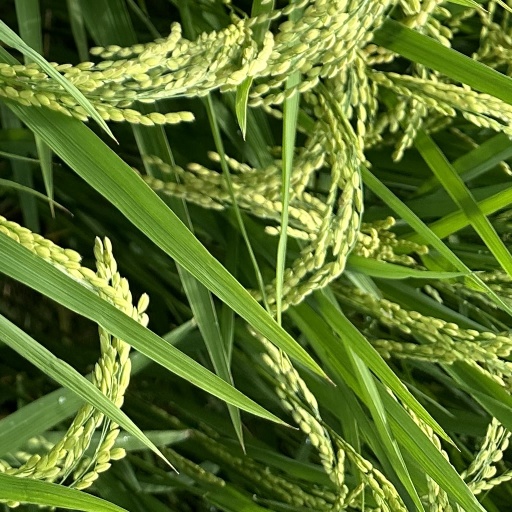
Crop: rice